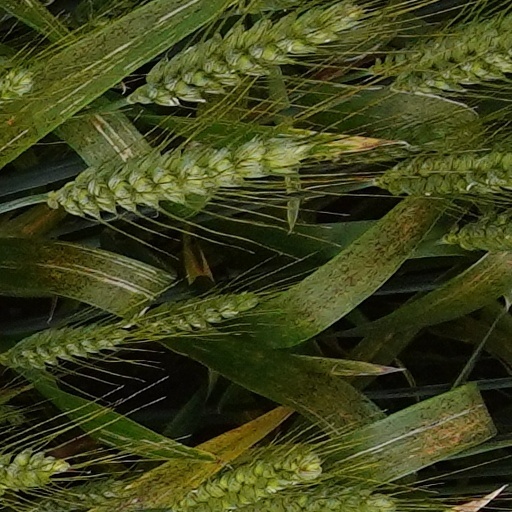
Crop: wheat